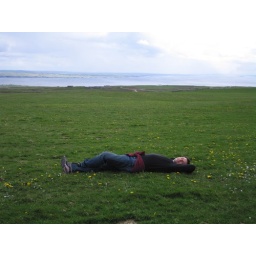
Jason in a field of flowers